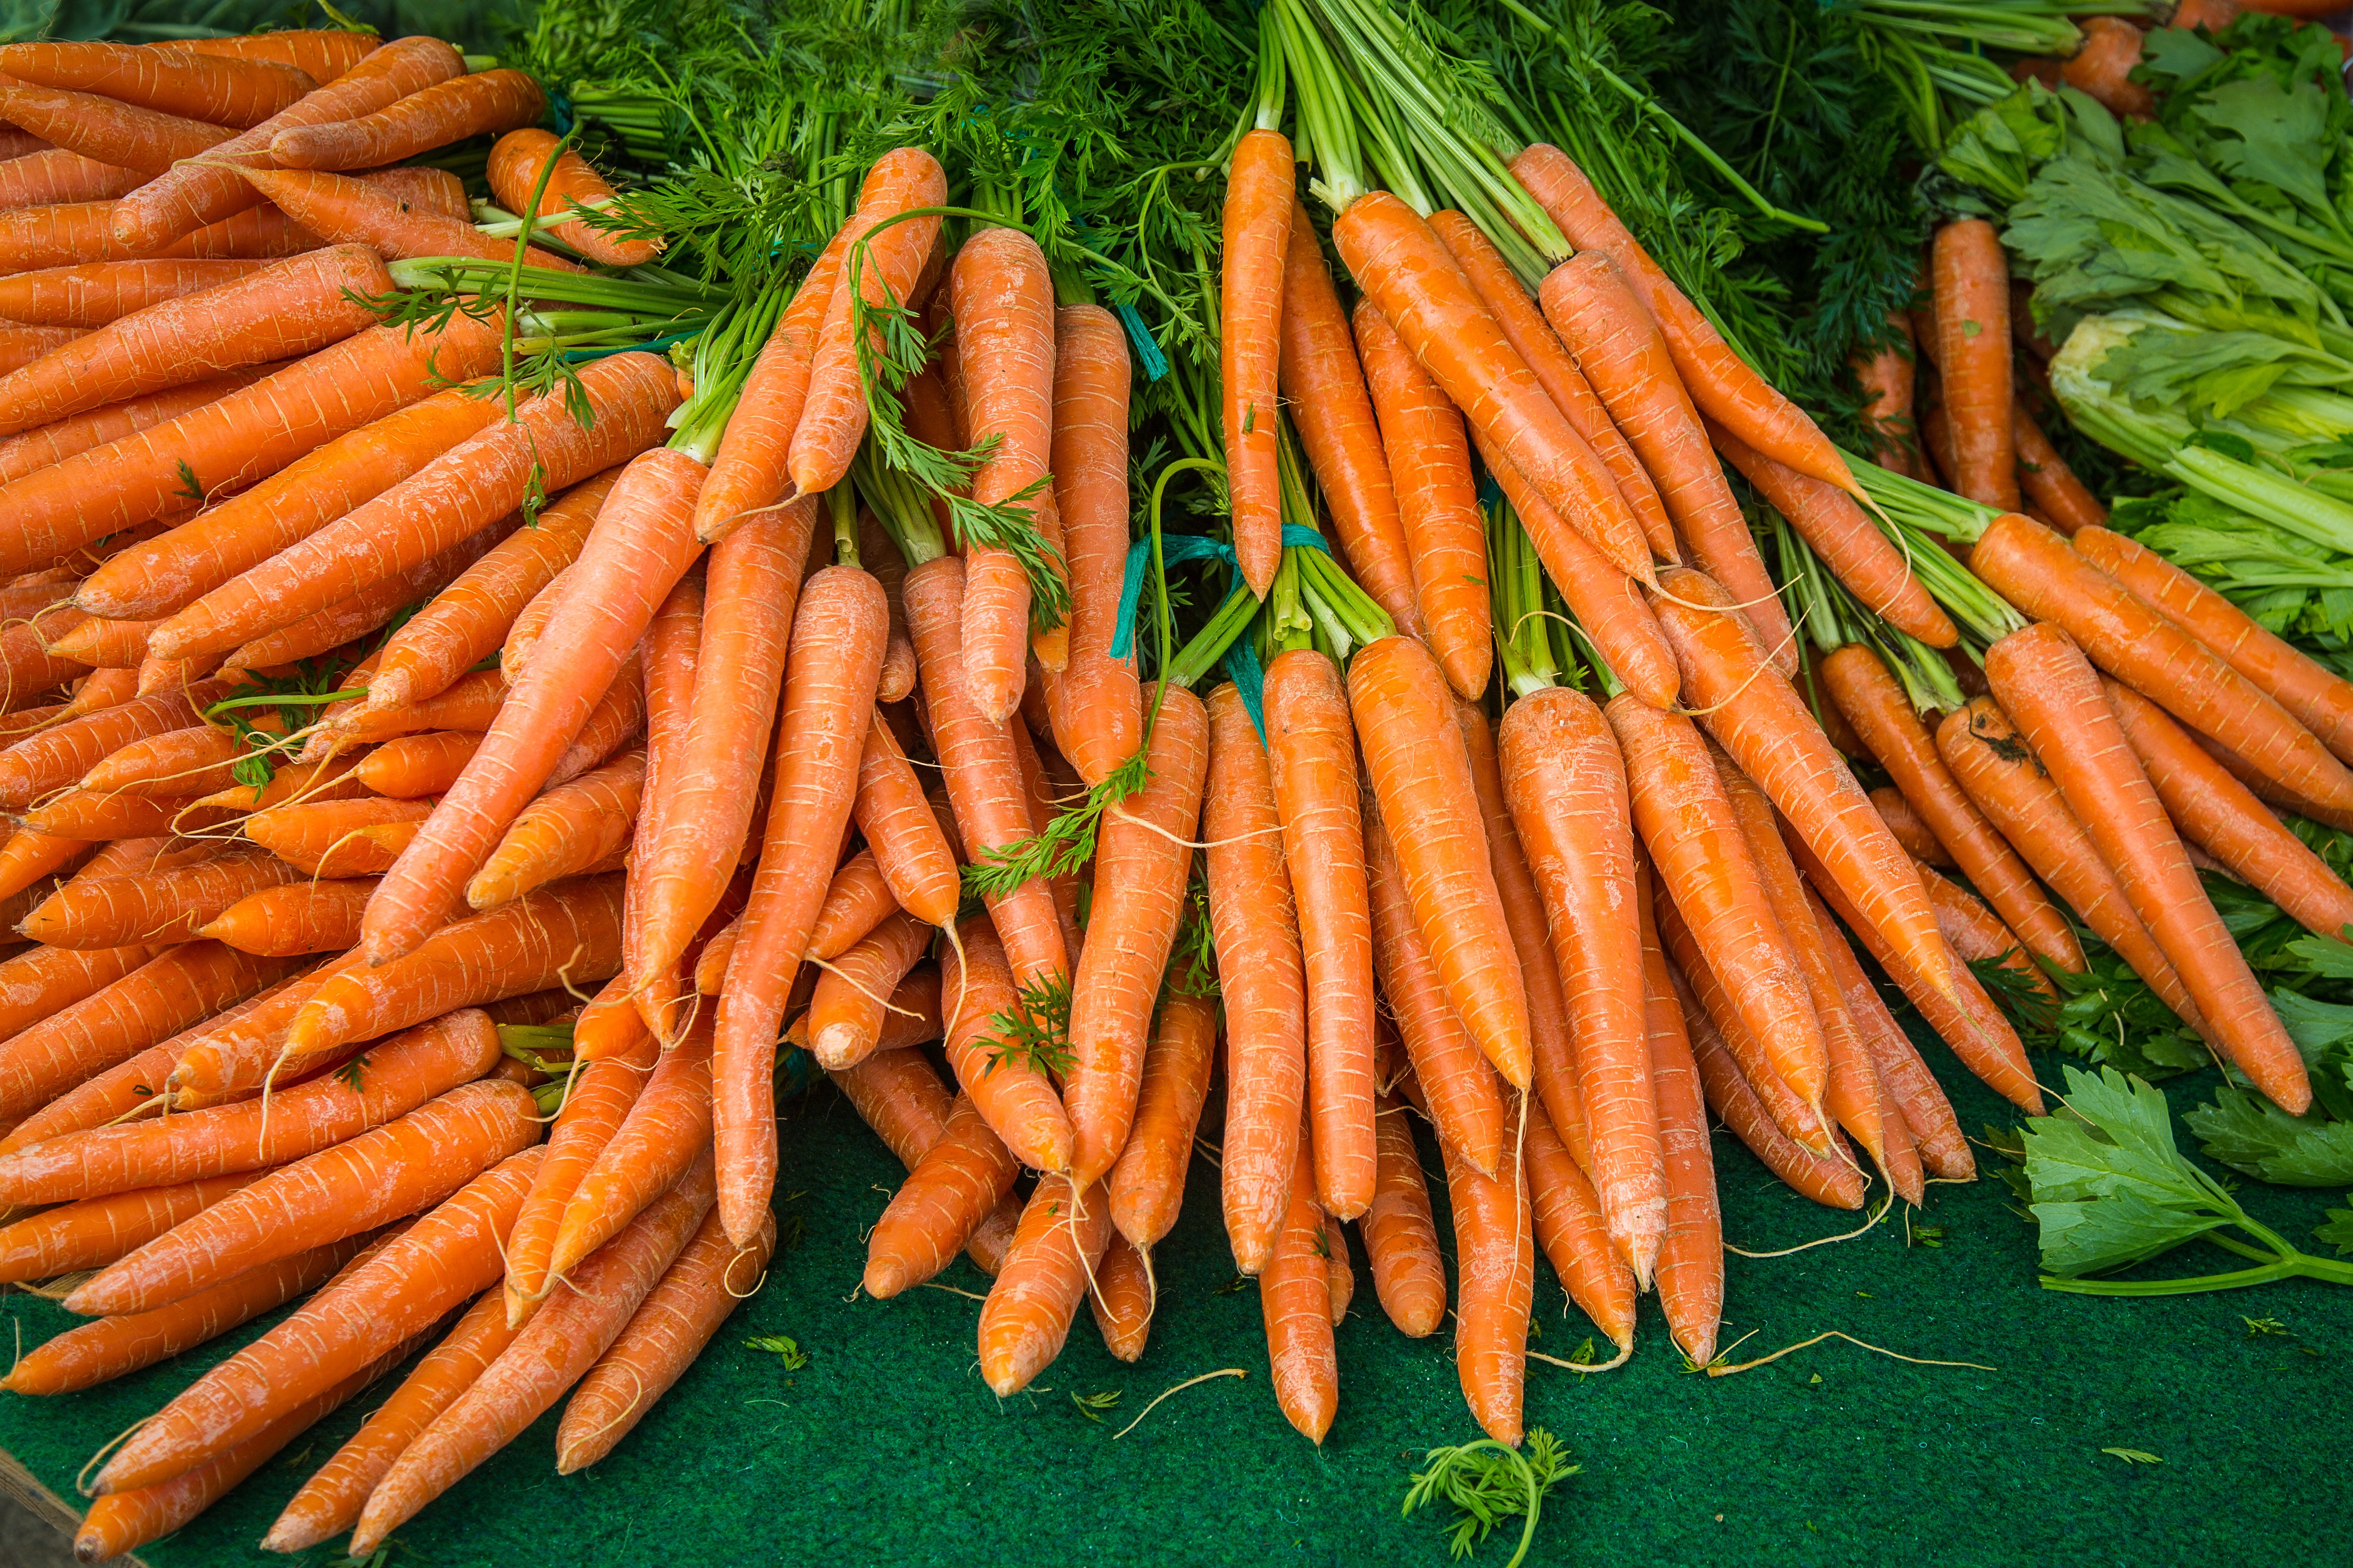
food, produce, vegetable, carrot, vegetables, vegan, turnip, market fresh vegetables, bio, yellow beets, soup greens, vegetable plants